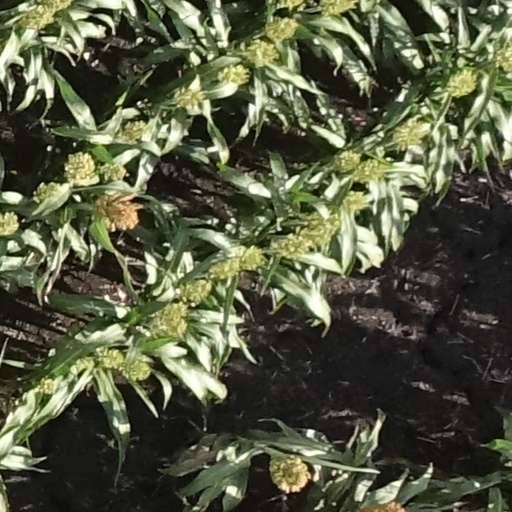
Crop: sorghum